Crown Heights

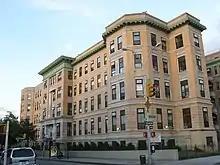
The former Jewish Hospital of Brooklyn, now an apartment building

From the early 1920s through the 1960s, Crown Heights was predominantly Ashkenazi Jewish reflecting the demographics of the city, at the time. In 1950, some 50 to 60 percent, or about 75,000 people, were Jewish. Many of them were Holocaust survivors and recent arrivals from Displaced Persons Camps in the Allied Zones of Occupation of Germany. (During this time period, Jews were not considered white as they are by many today; Jews faced discrimination, such as including being barred from hotels and restaurants and being denied employment in certain professions or companies. They also faced quotas at universities.) New arrivals from the West Indies and the American South created a growing Black presence. By 1957, there were about 25,000 Black people in Crown Heights, making up about one-fourth of the population. Around the same time, suburbanization began to rapidly affect Crown Heights and Brooklyn. Robert Moses expanded the borough's access to eastern Long Island through expressway construction; by way of the G.I. Bill, many families moved east. As the Jewish, Irish and Italian populations of Crown Heights moved out of the neighborhood as the housing stock deteriorated and crime rapidly escalated, black people from the south and immigrants from the Caribbean continued to move there. The 1957 departure of the Brooklyn Dodgers and the destruction of Ebbets Field for public housing for its Black population symbolically served as the end of the old Crown Heights and in the 1960s the neighborhood experienced mass white flight. The demographic change was astounding; by 1970 the neighborhood was 70% Black. The one exception to this pattern were the Lubavitch Hasidic Jewish Community, who remain there today.